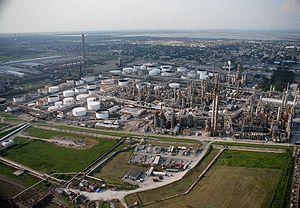
Le terme d'industrie lourde désigne en général les activités nécessitant, pour exister, l'emploi d'outils et de capitaux très importants. On peut considérer les secteurs liés à la production ou la transformation de matières premières comme les mines, la métallurgie, la sidérurgie, la pétrochimie, la papeterie et la chimie de première transformation comme étant des exemples de ce que l'on classe couramment dans l'industrie lourde. Certaines activités à dominante mécanique ou électrique comme la construction navale ou la production d'électricité sont également de bons exemples.
L’essence est un liquide inflammable, issu de la distillation du pétrole, utilisé comme carburant dans les moteurs à combustion interne. C'est un carburant pour moteur à allumage commandé. C'est un mélange d’hydrocarbures, auxquels peuvent être ajoutés des additifs pour carburants.